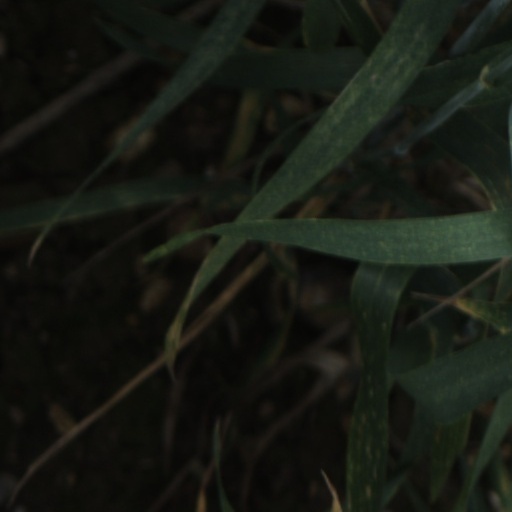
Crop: wheat